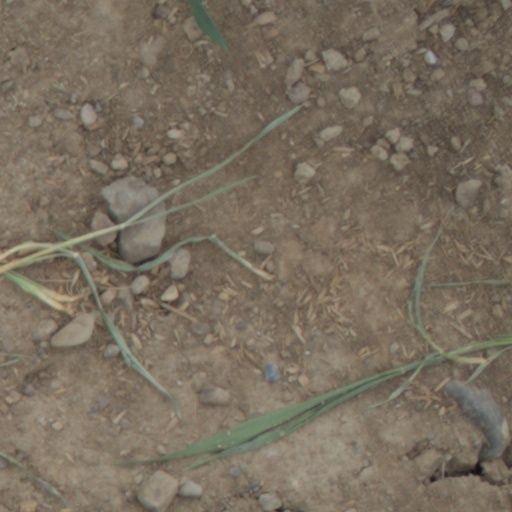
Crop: wheat